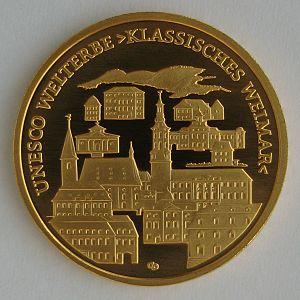
Une pièce de collection allemande en euro est une pièce de monnaie libellée en euro et émise par l'Allemagne mais qui n'est pas destinée à circuler. Elle est principalement destinée aux collectionneurs.